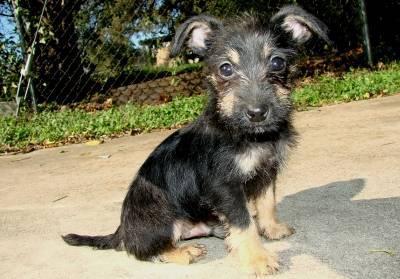
dog